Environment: real
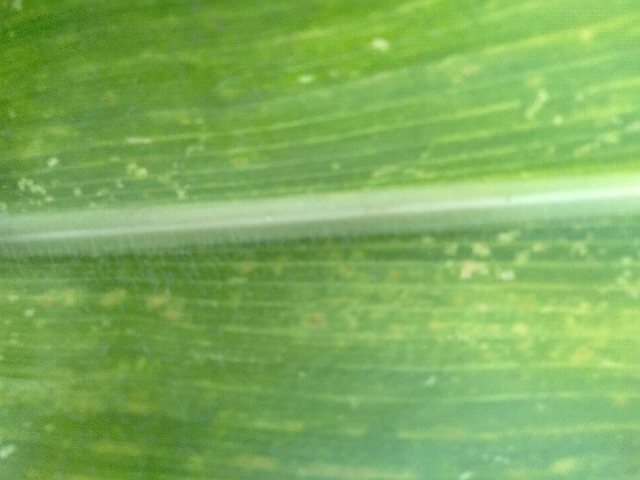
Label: lethal_necrosis